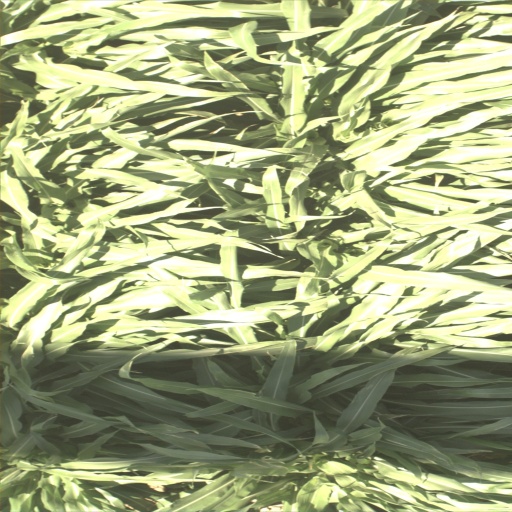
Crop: sorghum